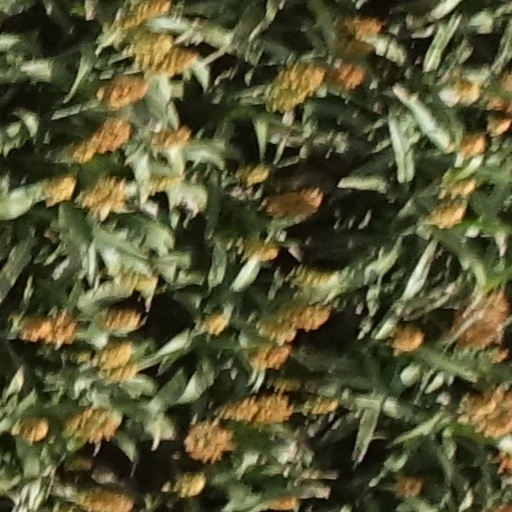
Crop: sorghum